List of tallest buildings designed by women

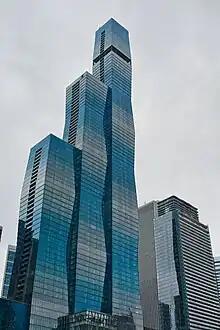
At tall, Jeanne Gang's St. Regis Chicago is currently the tallest building in the world designed by a woman.

This list ranks skyscrapers by height which were designed by women working as primary architects or design coordinators. Only buildings with continuously occupiable floors are included, thus non-building structures, including towers, are not included. (See List of tallest buildings and structures.)